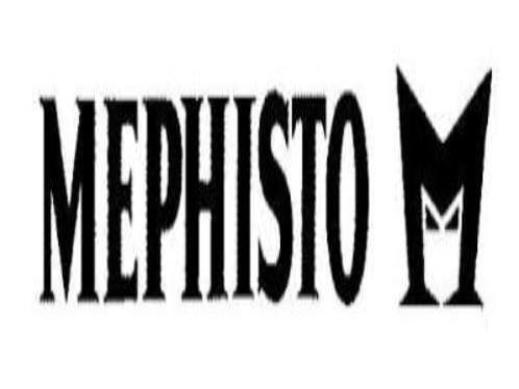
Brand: mephisto
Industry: Clothes